Monochrom

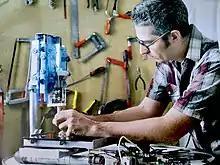
This is the first 3D printer Bre Pettis put together while an artist-in-residence at art group Monochrom in Vienna, Austria in autumn 2007.

In 1995 we decided that we didn't want to constrain ourselves to just one media format (the "fanzine"). We knew that we wanted to create statements, create viral information. So a quest for the best "Weapon of Mass Distribution" started, a search for the best transportation mode for a certain politics of philosophical ideas. This was the Cambrian Explosion of monochrom. We wanted to experiment, try stuff, find new forms of telling our stories. But, to be clear, it was (and still is) not about keeping the pace, of staying up-to-date, or (even worse) staying "fresh". The emergence of new media (and therefore artistic) formats is certainly interesting. But etching information into copper plates is just as exciting. We think that the perpetual return of 'the new', to cite Walter Benjamin, is nothing to write home about – except perhaps for the slave-drivers in the fashion industry. We've never been interested in the new just in itself, but in the accidental occurrence. In the moment where things don't tally, where productive confusion arises.